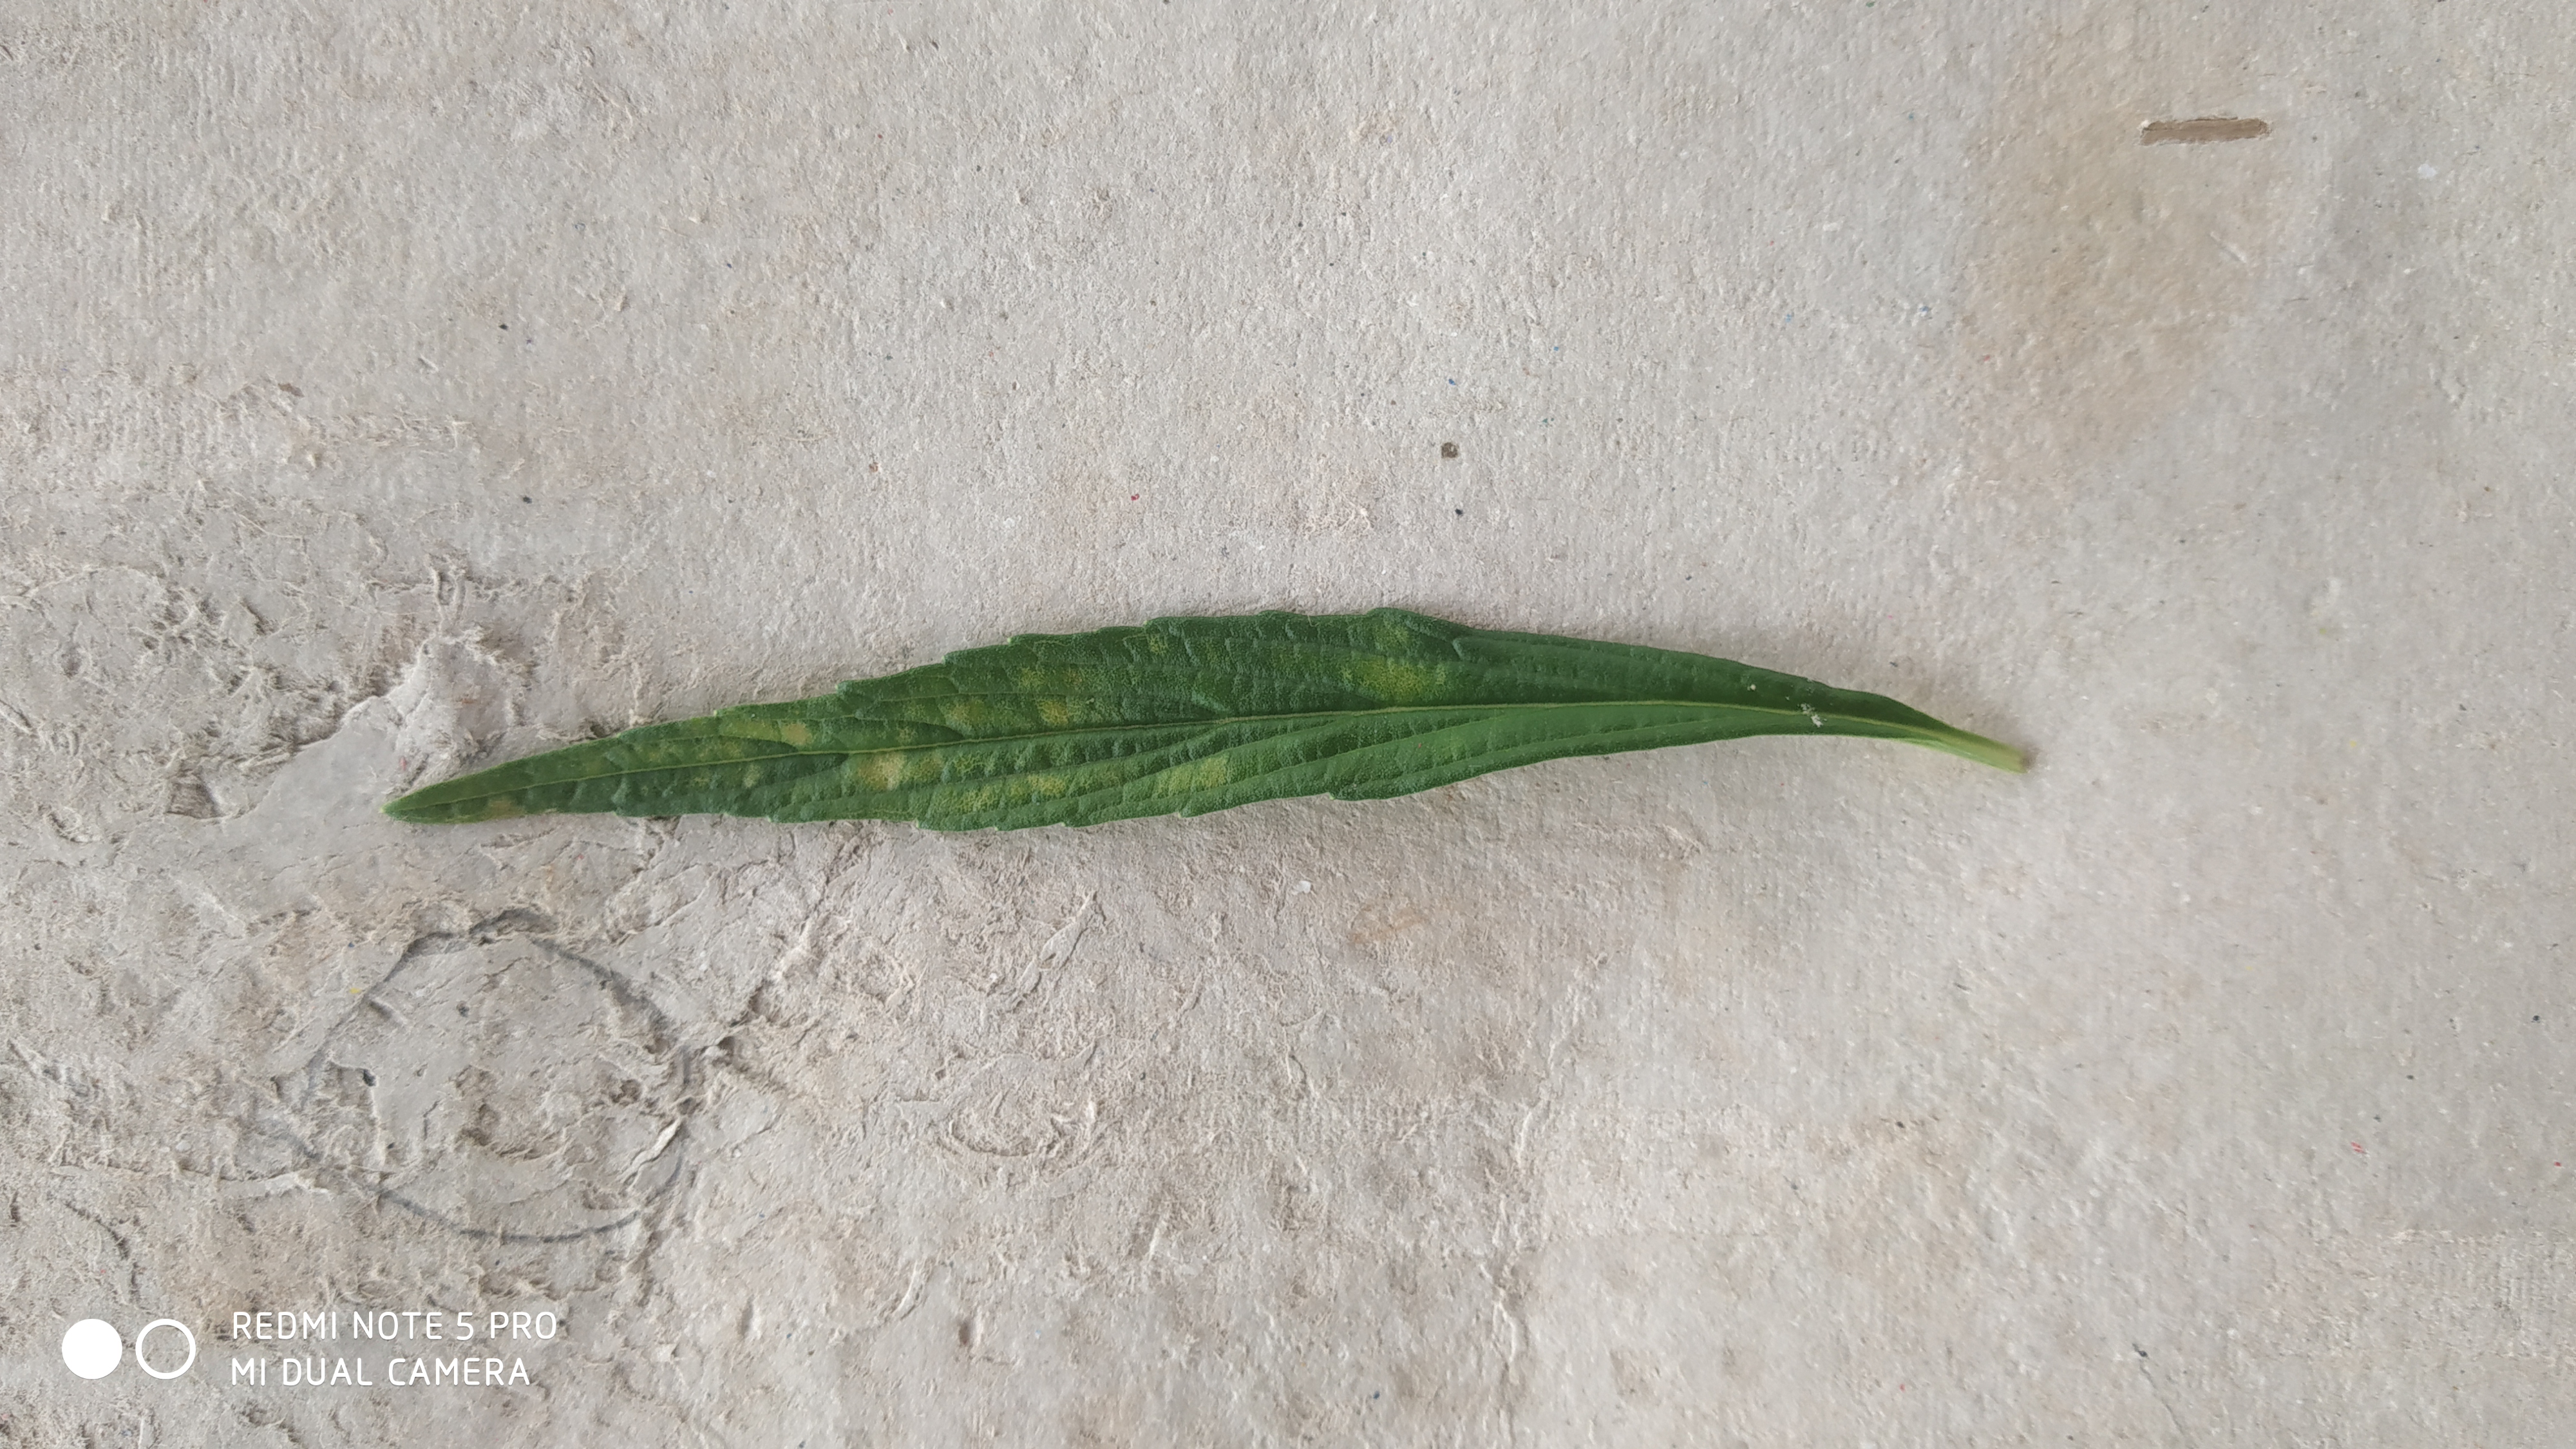
Plant: Thumbe